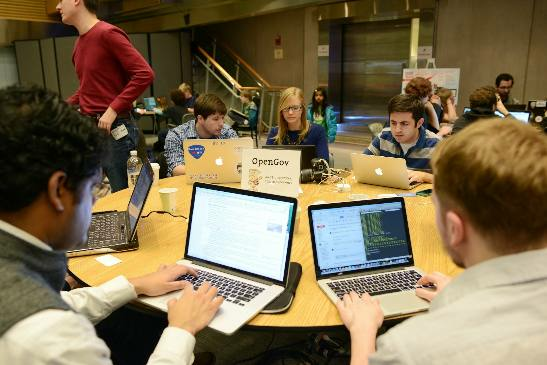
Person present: Yes